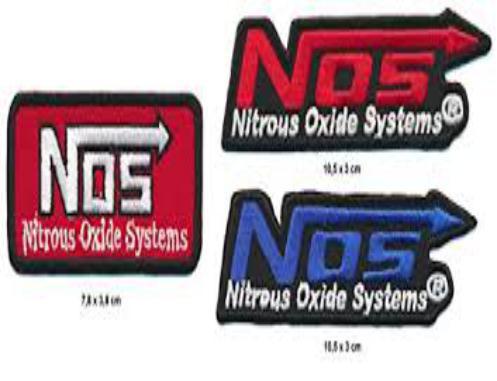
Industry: Others